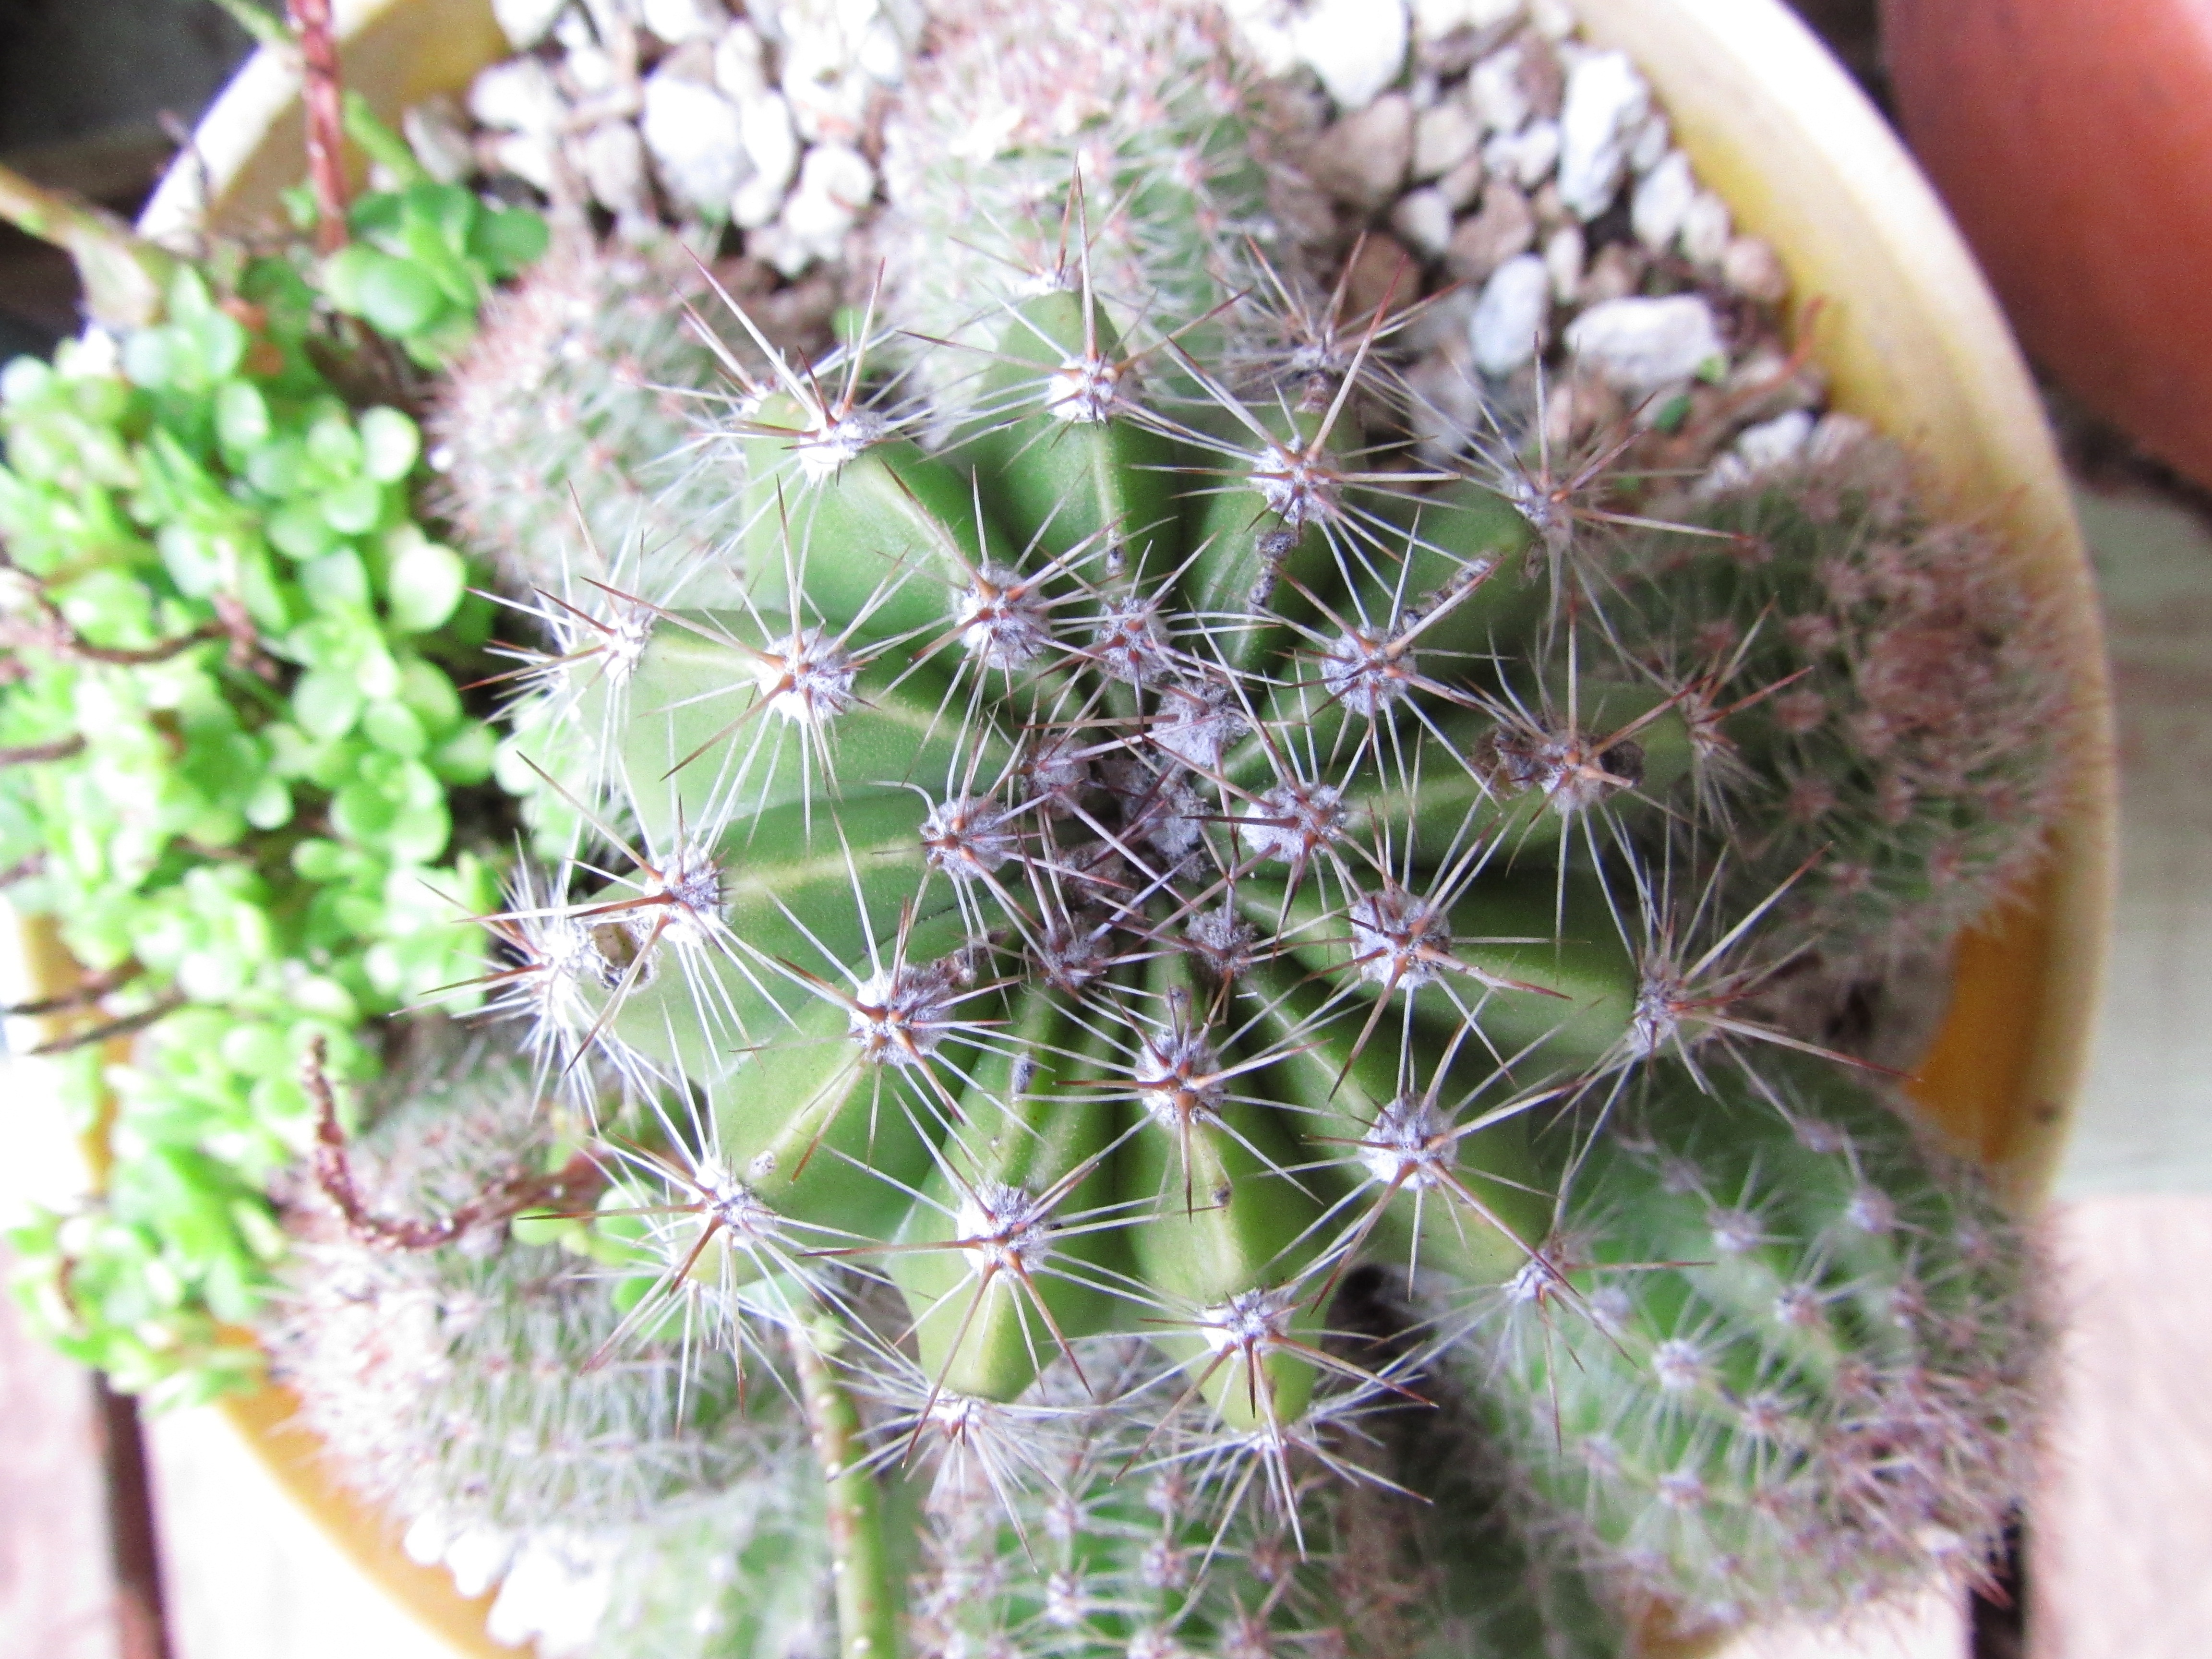
nature, cactus, plant, flower, pot, green, botany, succulent, flora, botanical garden, caryophyllales, macro photography, flowering plant, plant stem, land plant, thorns spines and prickles, hedgehog cactus